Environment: real
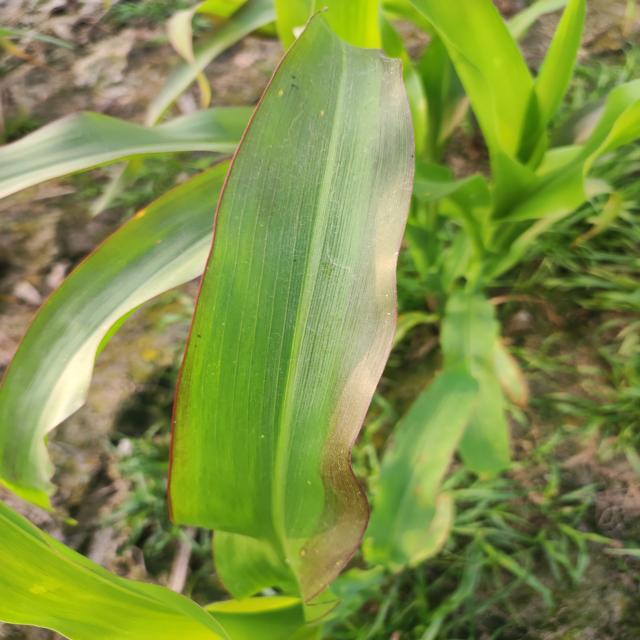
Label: phosphorus_deficiency